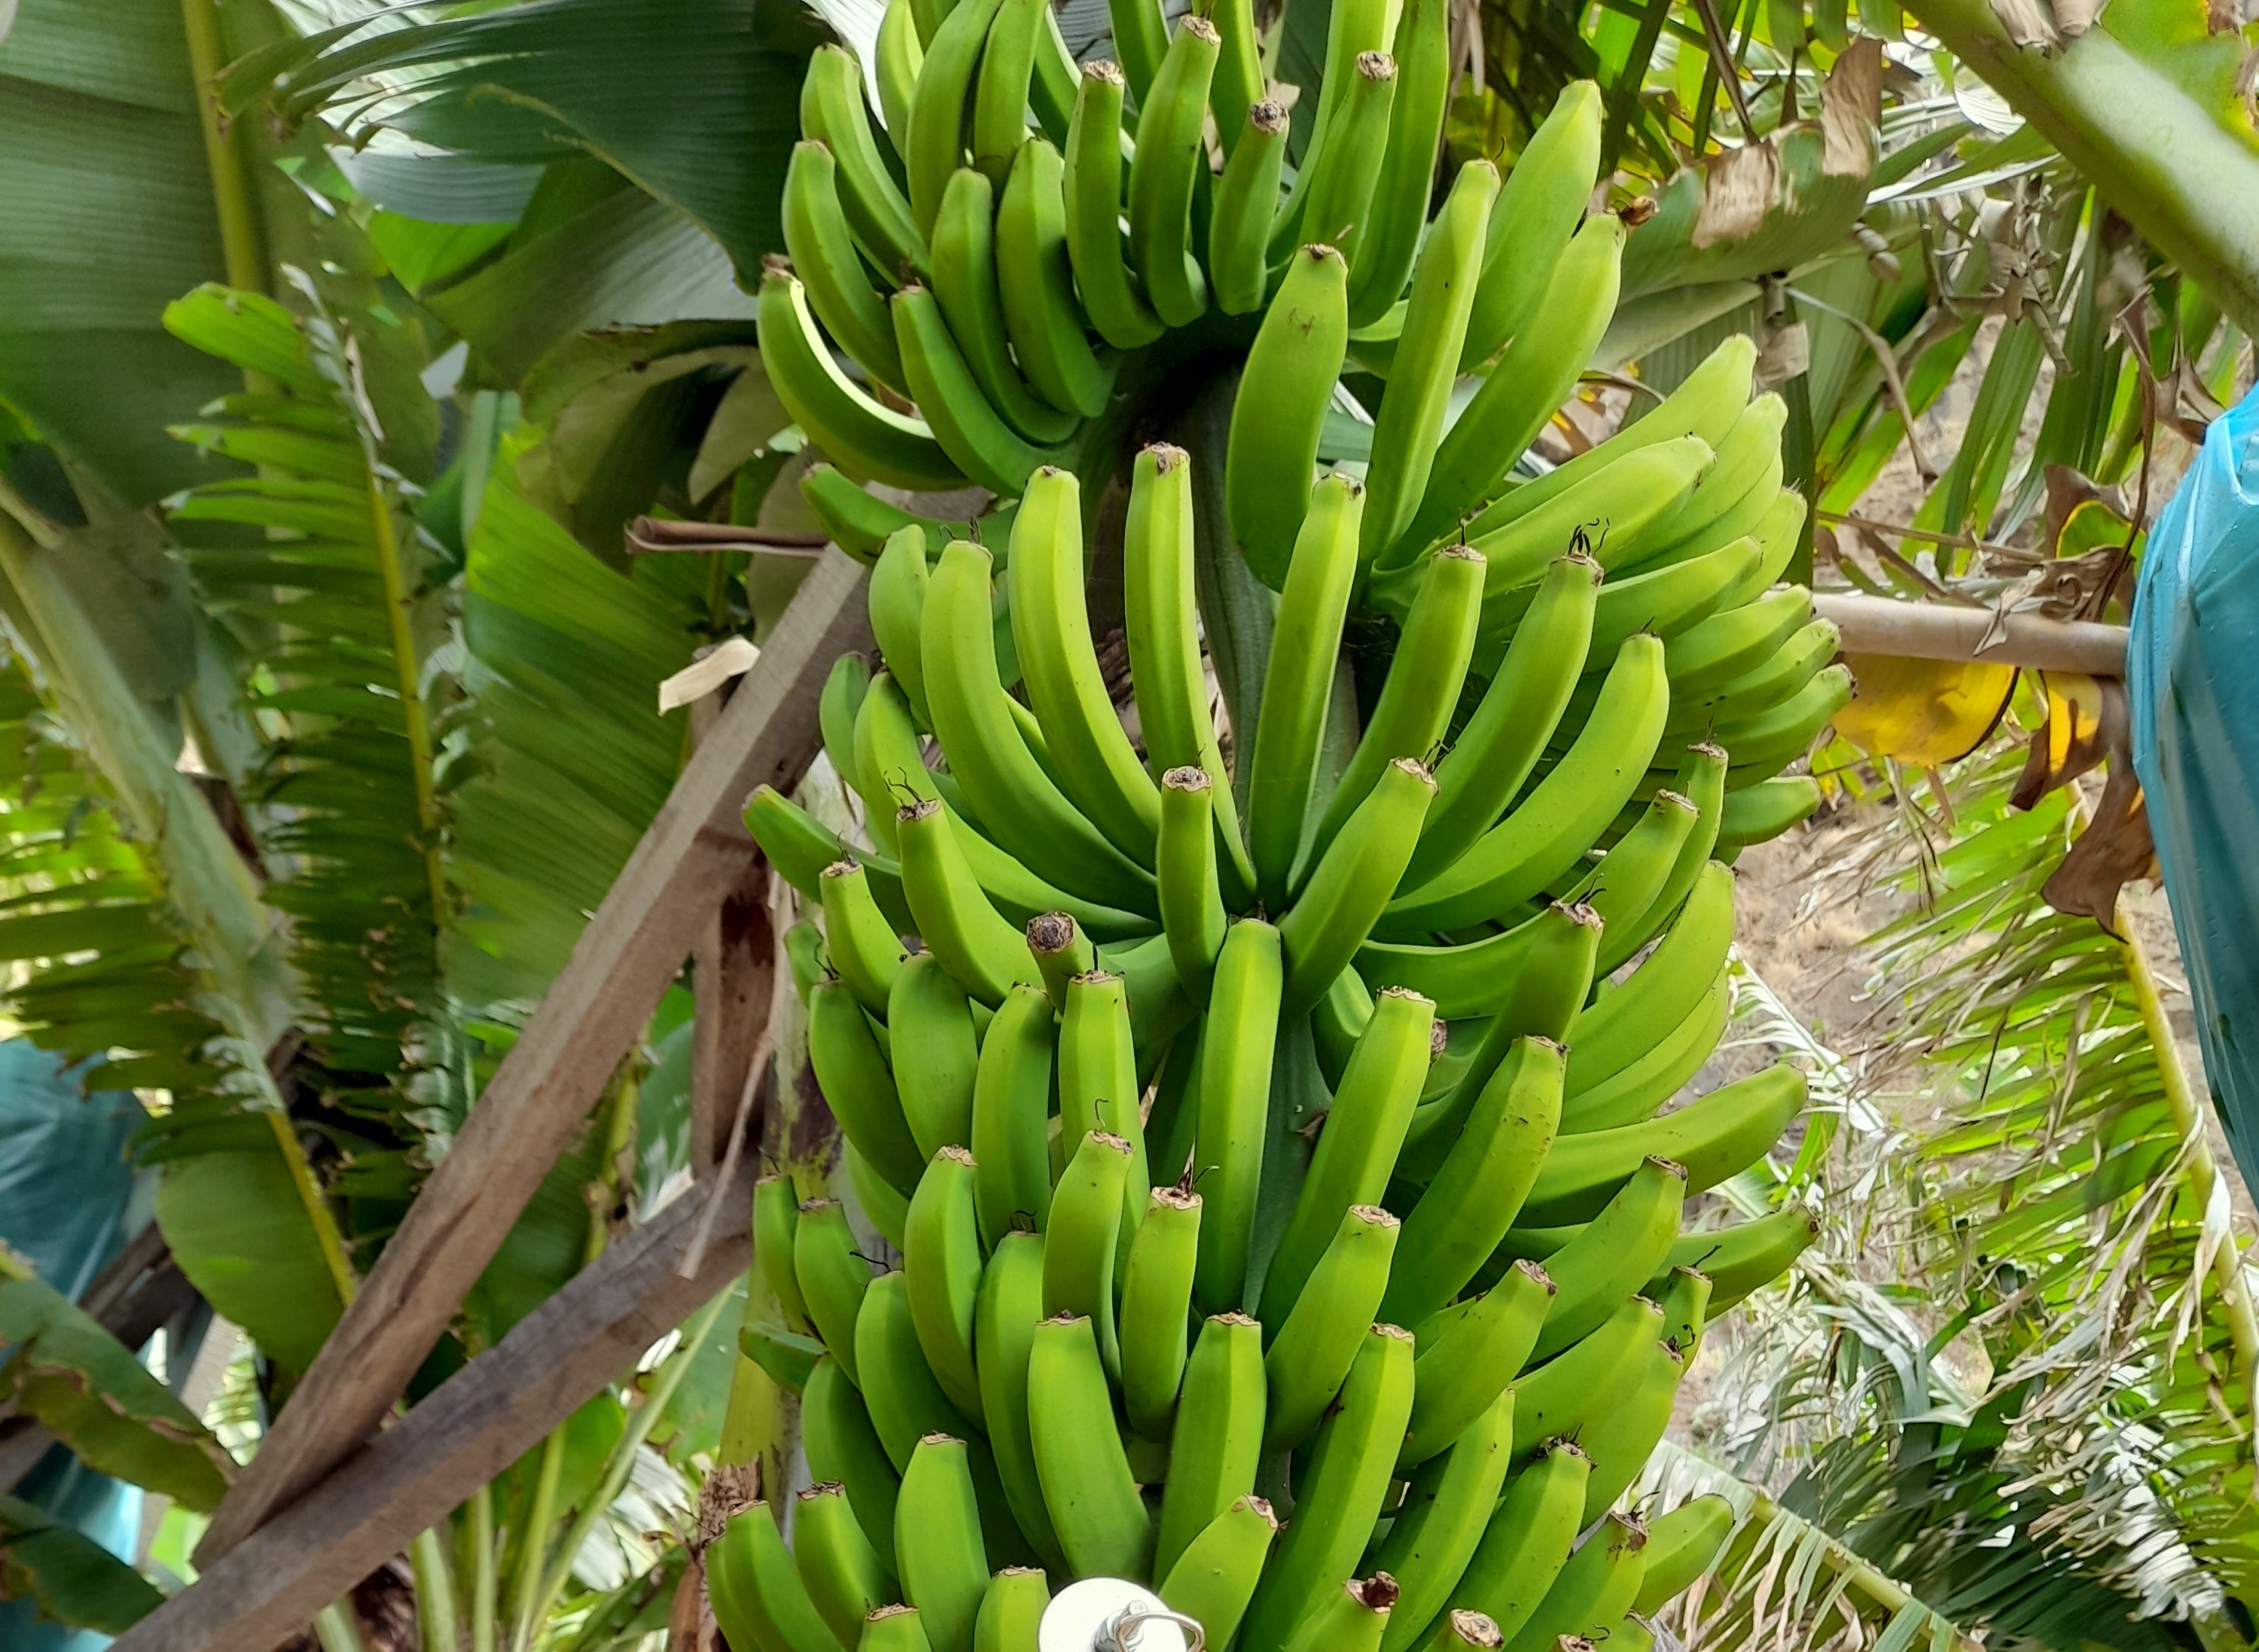
Label: Keep